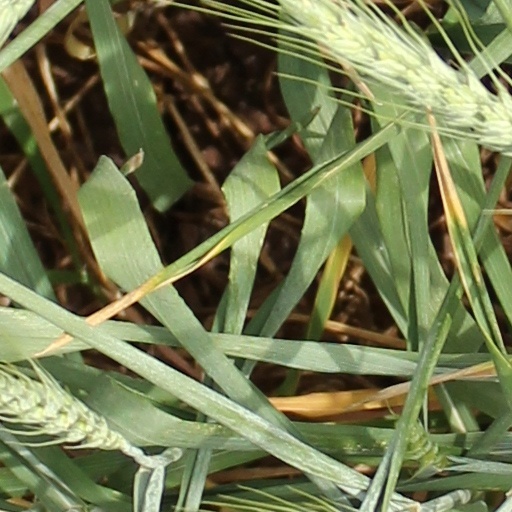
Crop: wheat